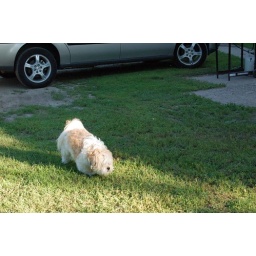
toru at my parent's house in hager city, wisconsin running around playing with his papa kuya